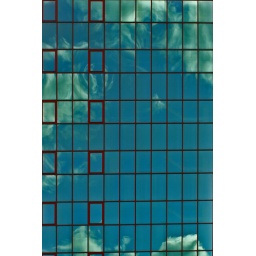
Reflection of the sky on the Royal Mail building in Belfast.